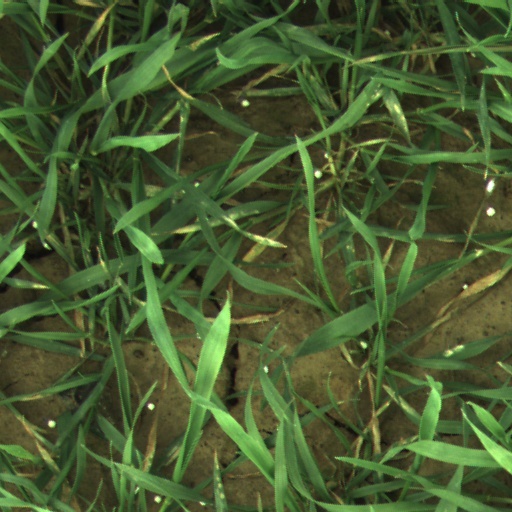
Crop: wheat